Delaine Buses

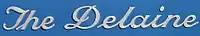
Traditional Delaine cast fleetname

Delaine Buses is a bus operator based in Bourne, Lincolnshire, England.